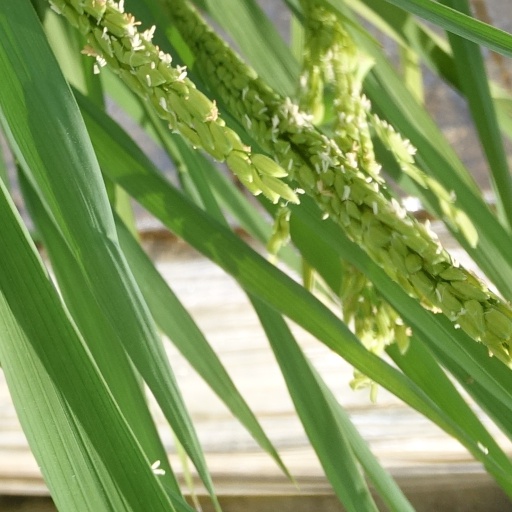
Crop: rice